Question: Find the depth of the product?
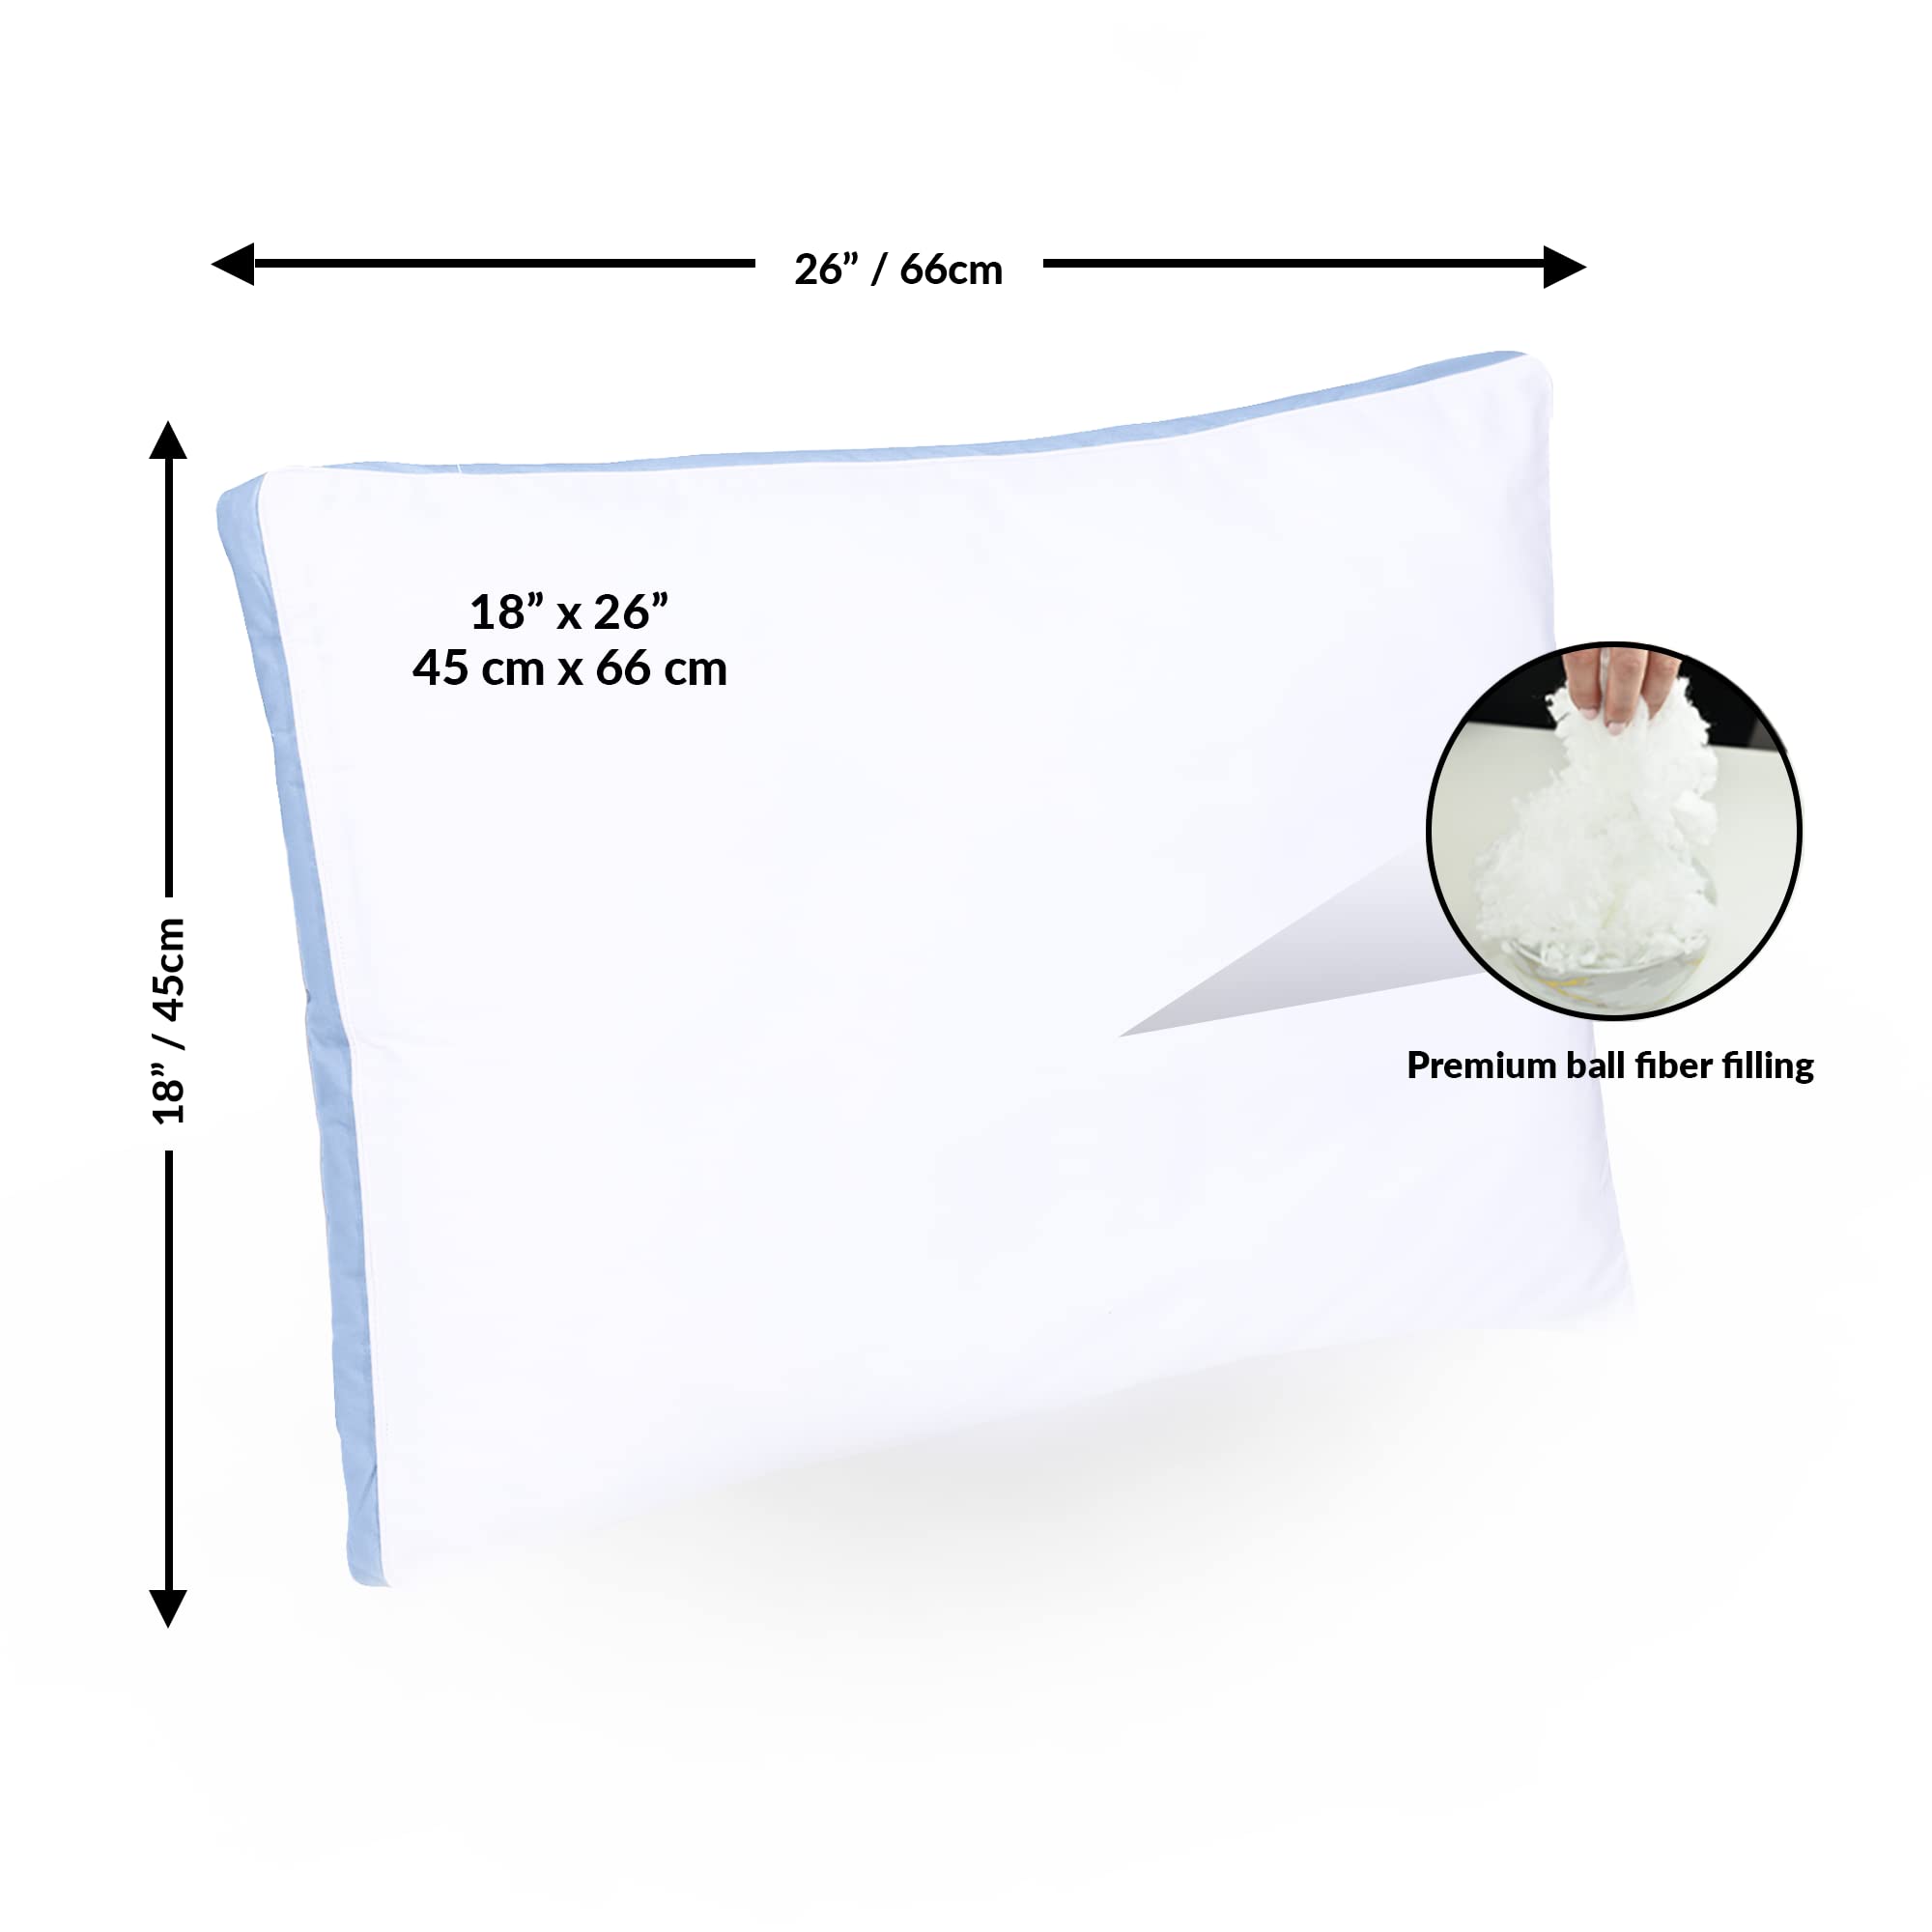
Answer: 66.0 centimetre